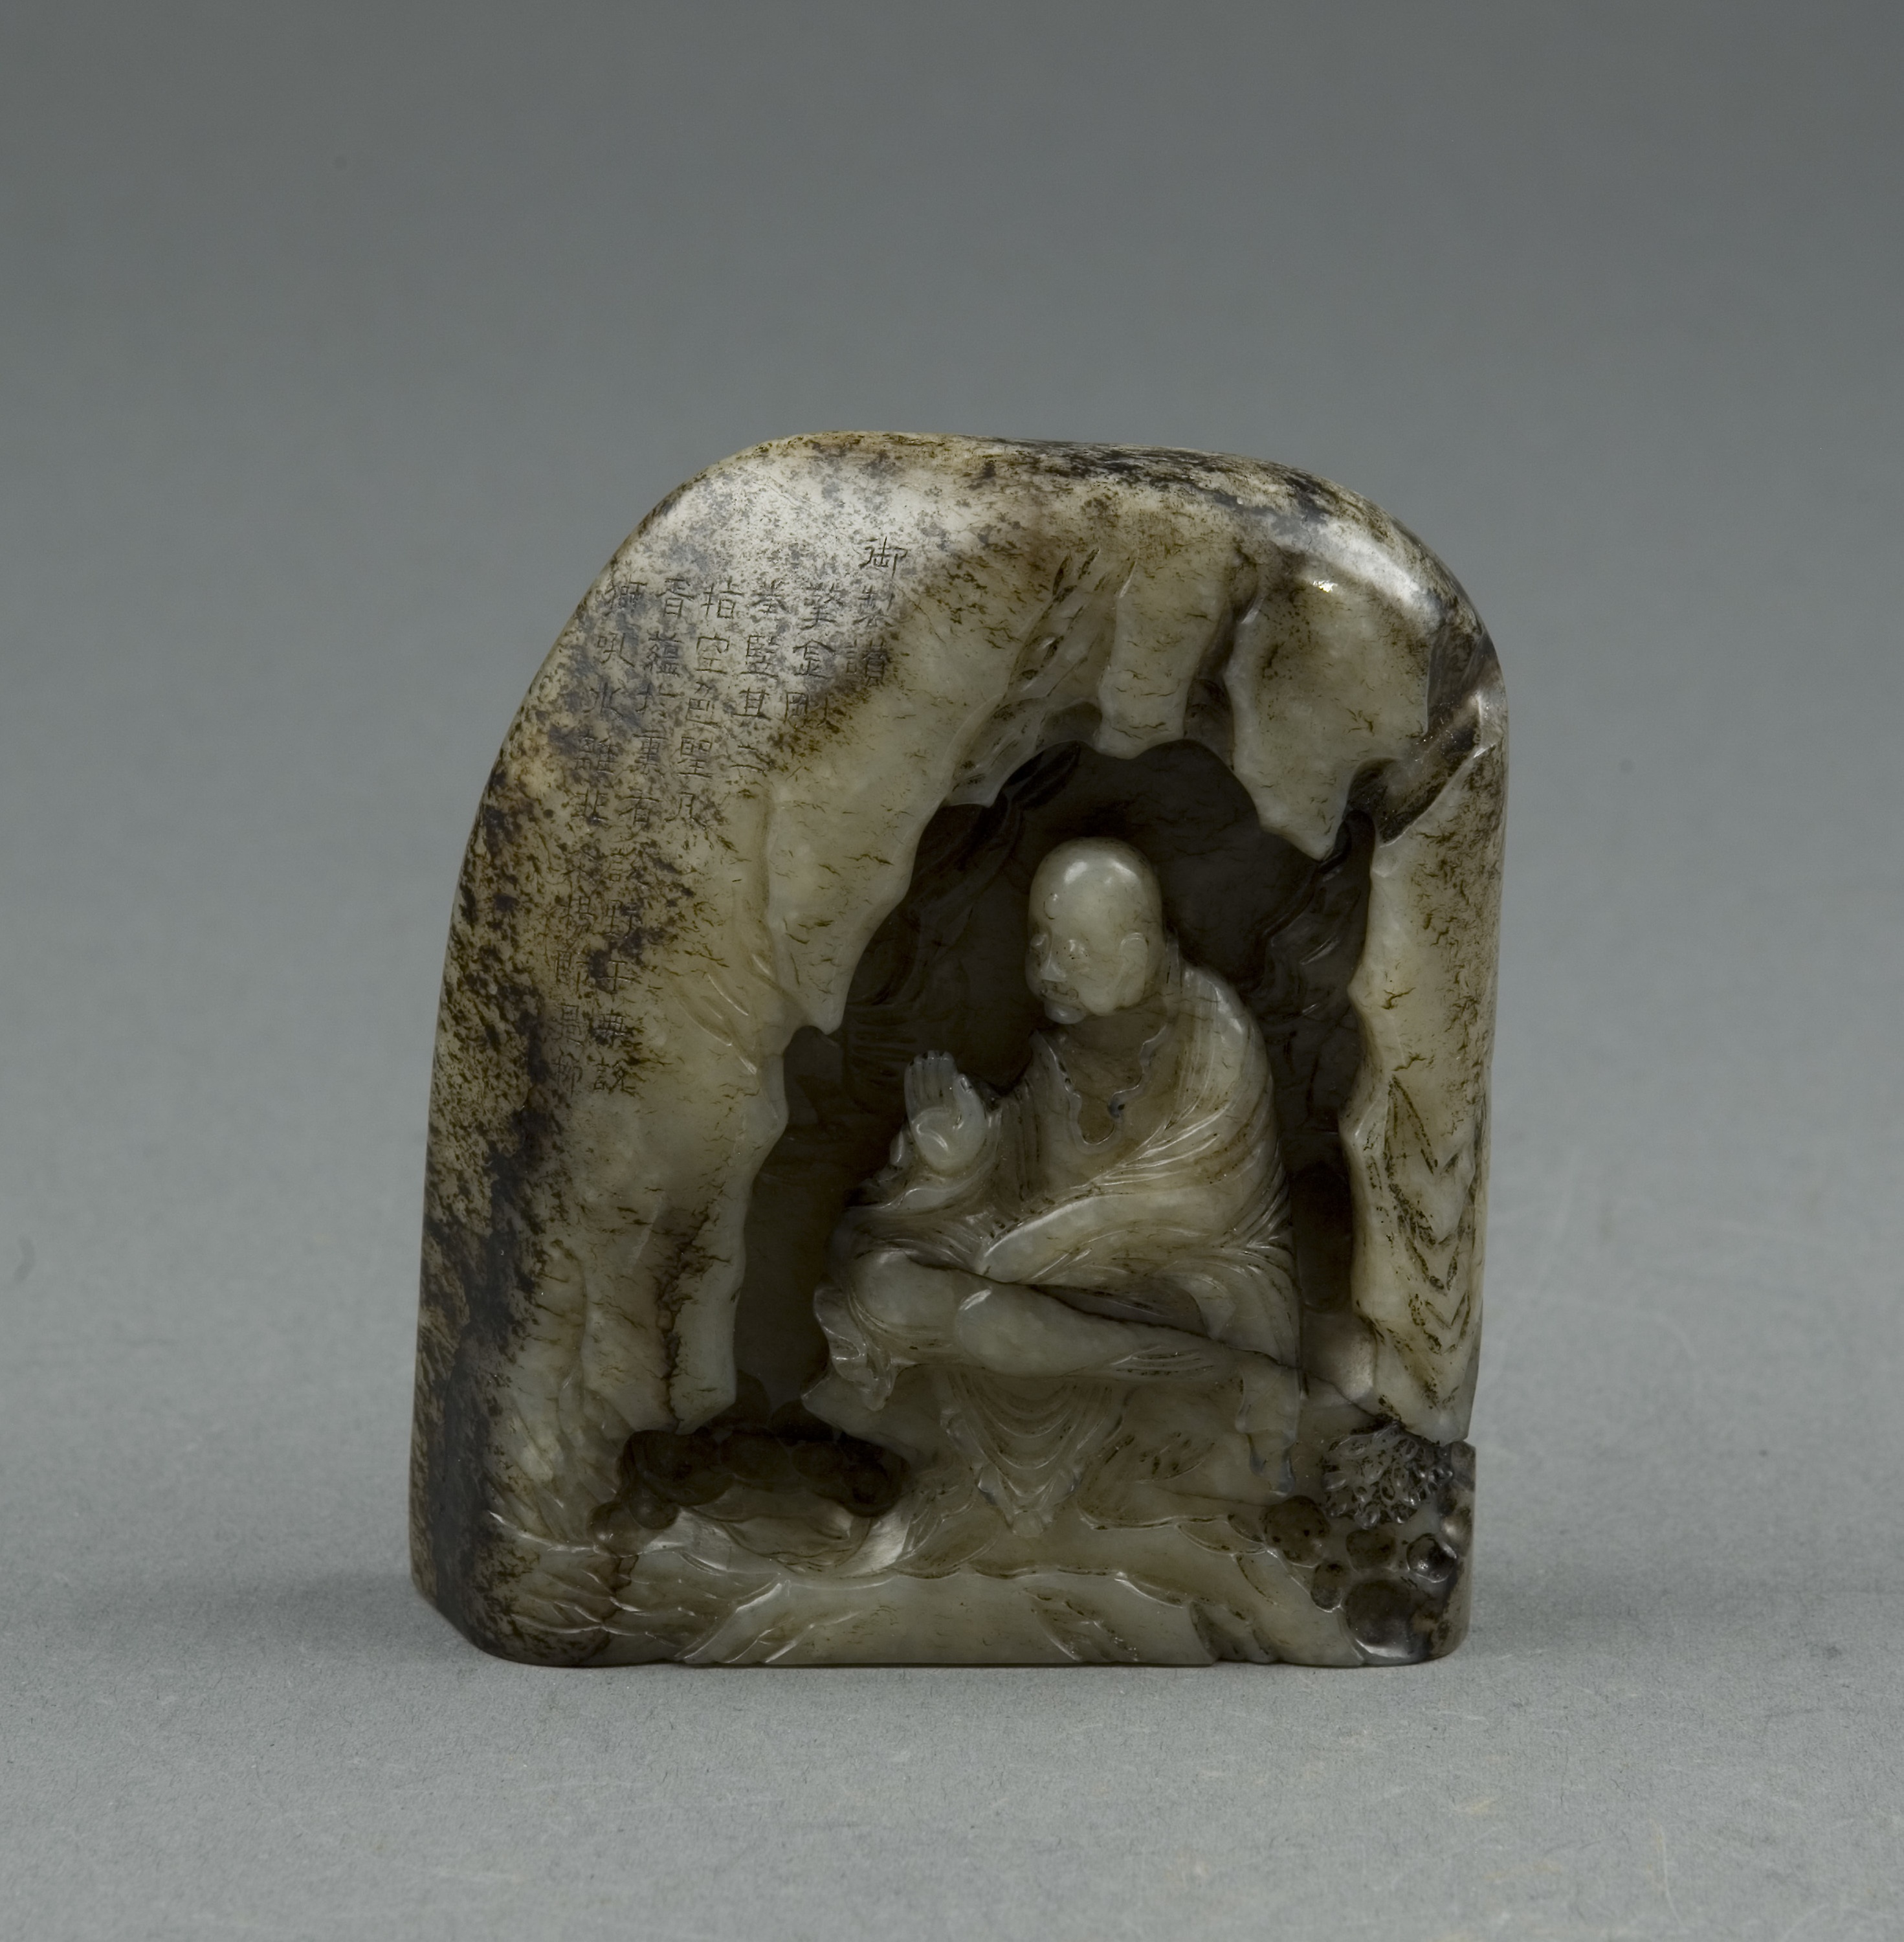
stone carving, rock, sculpture, carving, mineral, art